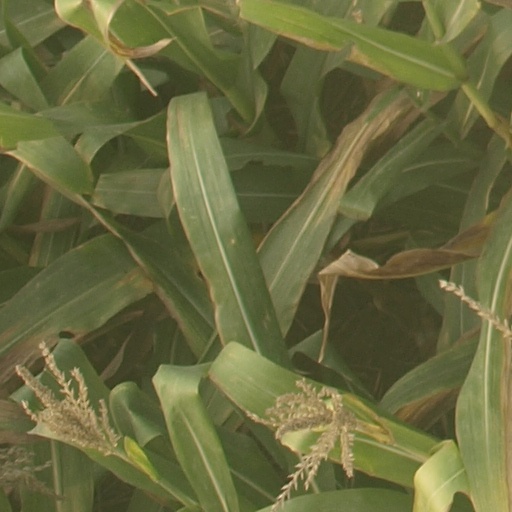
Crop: maize; corn